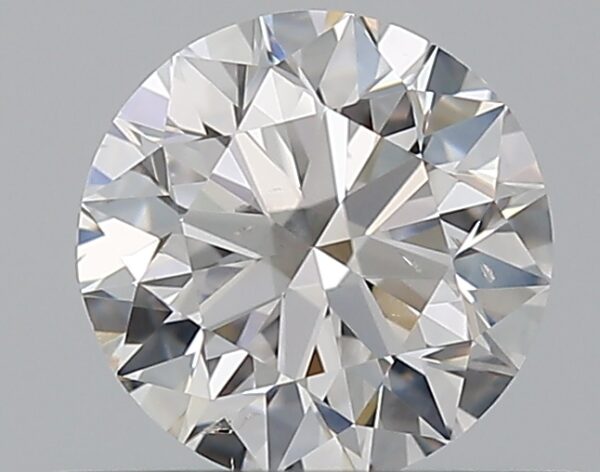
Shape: round
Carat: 0.5
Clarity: SI2
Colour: E
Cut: EX
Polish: EX
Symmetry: EX
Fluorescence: F
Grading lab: GIA
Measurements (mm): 5.03 x 5.06 x 3.15